Wolfgang Musculus

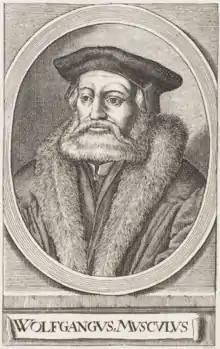
Wolfgang Musculus

Wolfgang Musculus (born Müslin or Mauslein; 10 September 1497 – 30 August 1563) was a Reformed theologian of the Reformation.